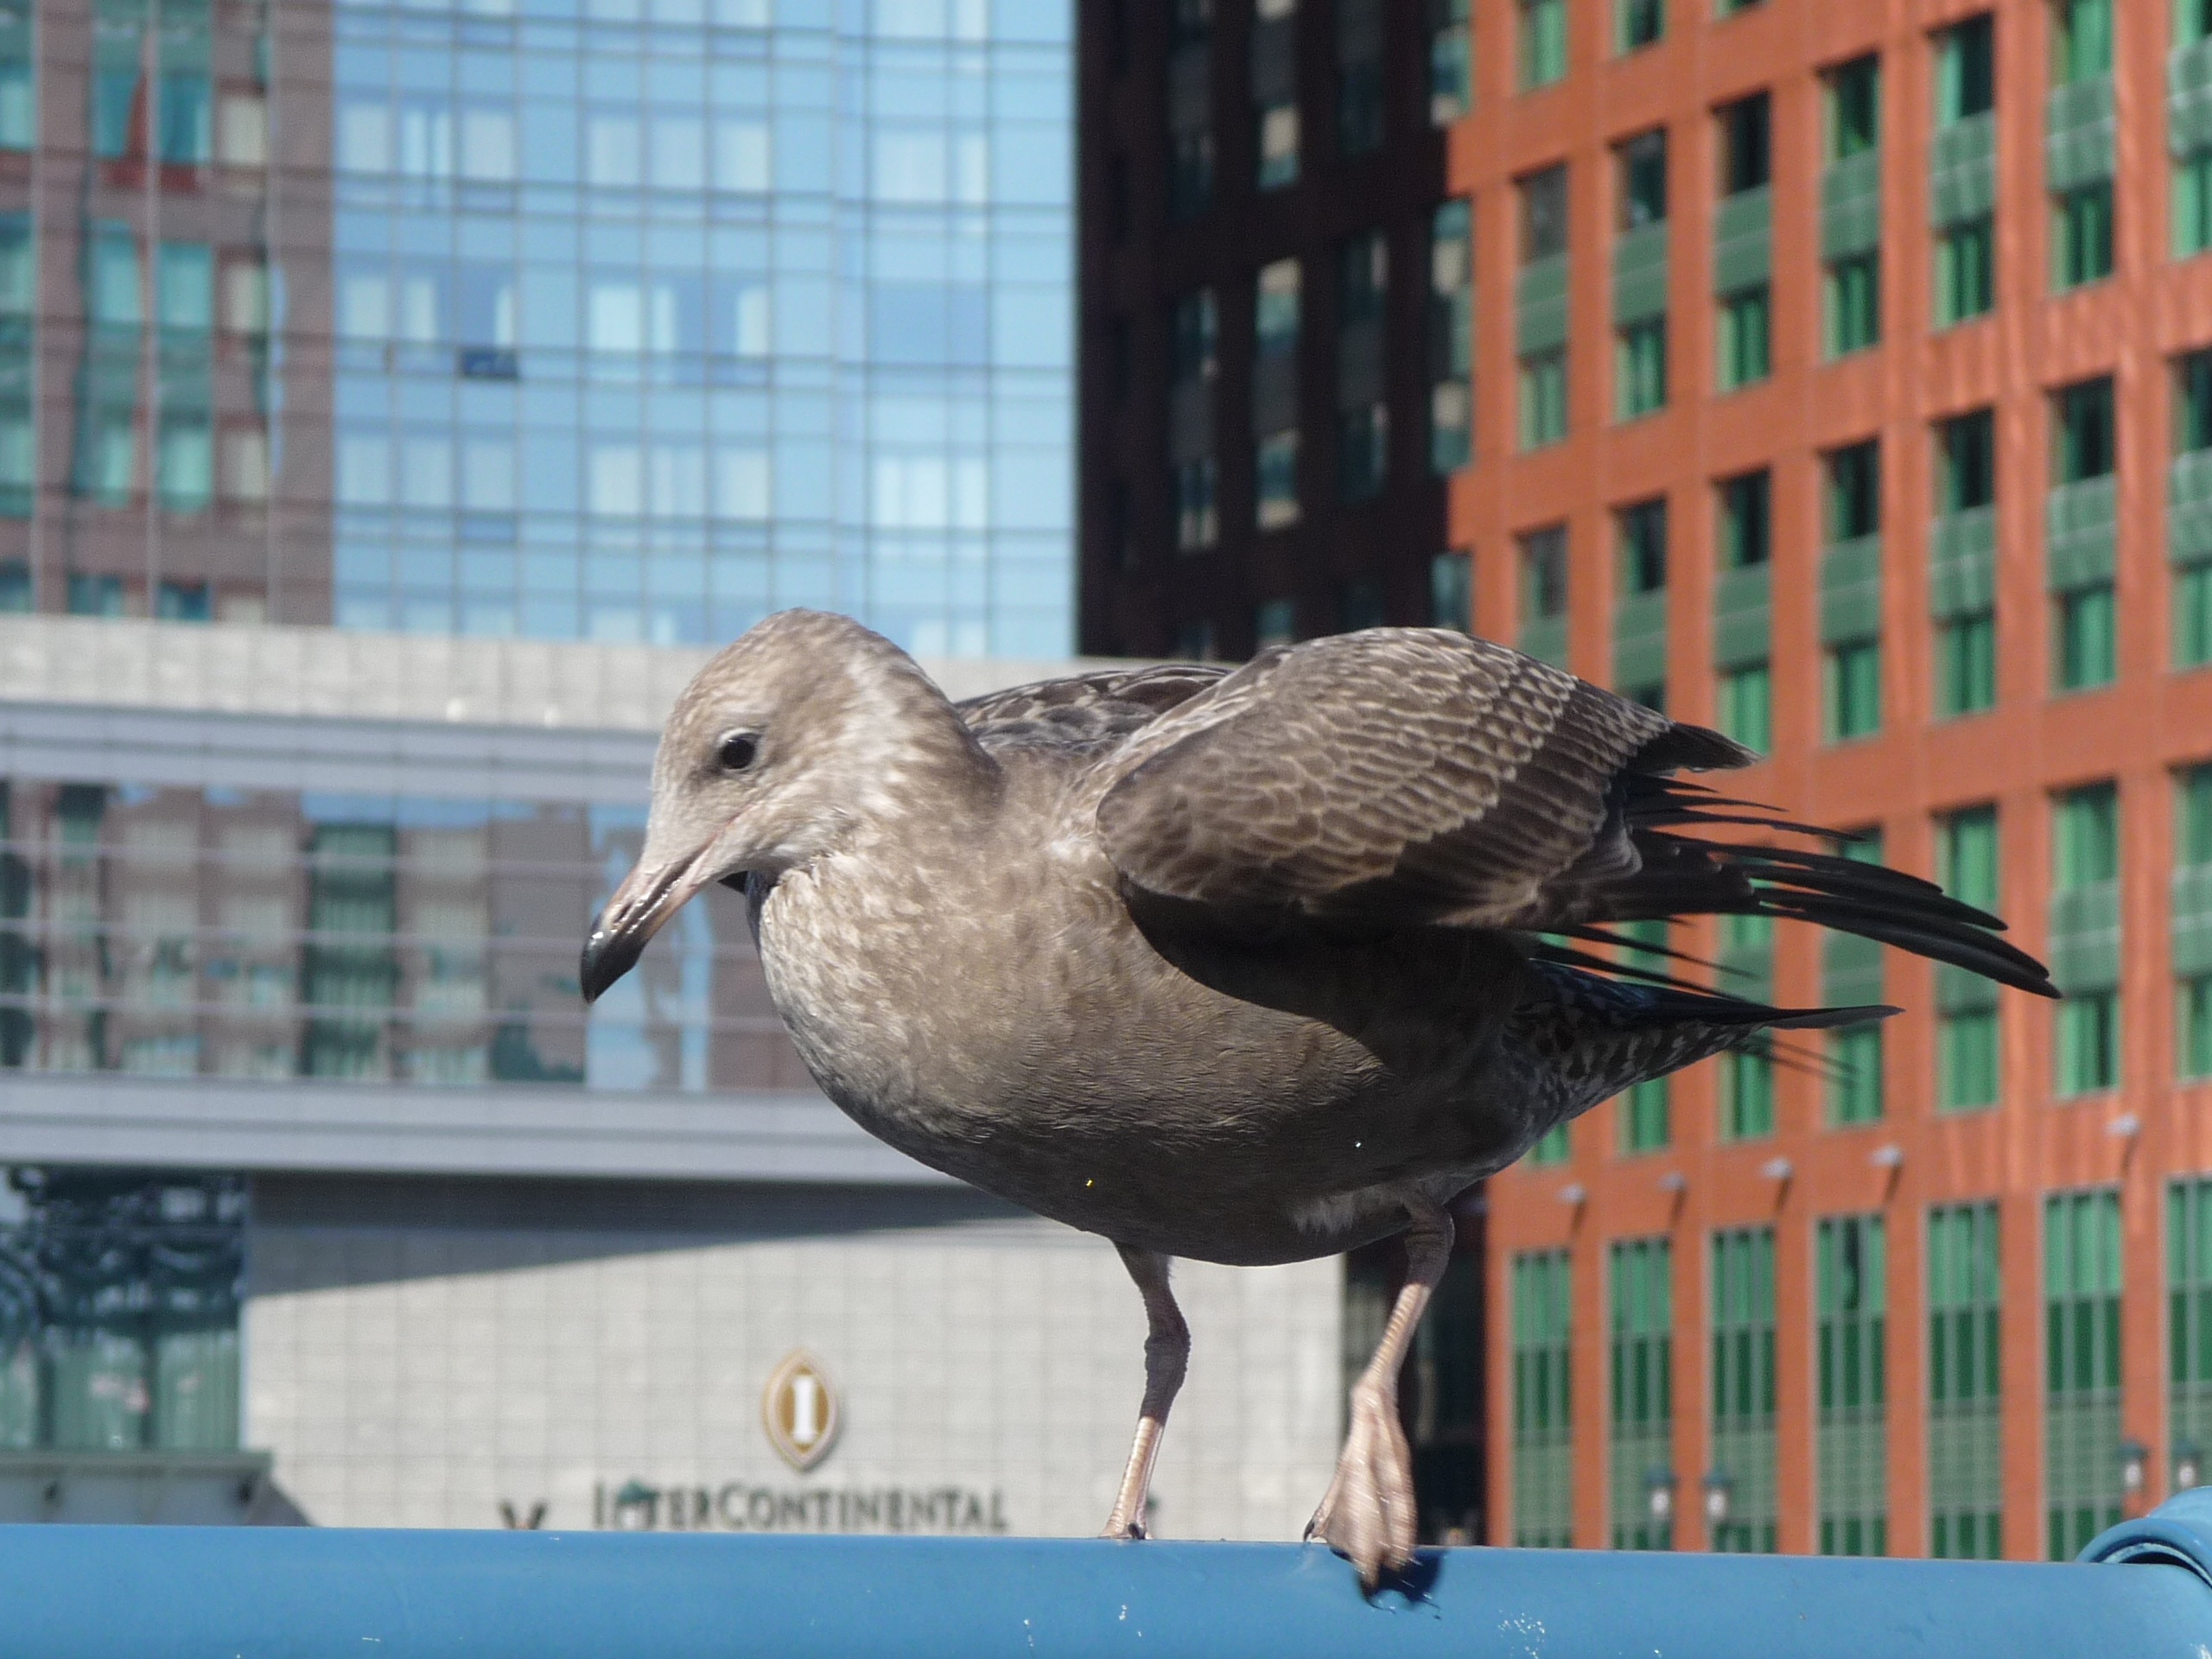
nature, bird, seabird, gull, beak, fauna, birds, vertebrate, waterfowl, charadriiformes